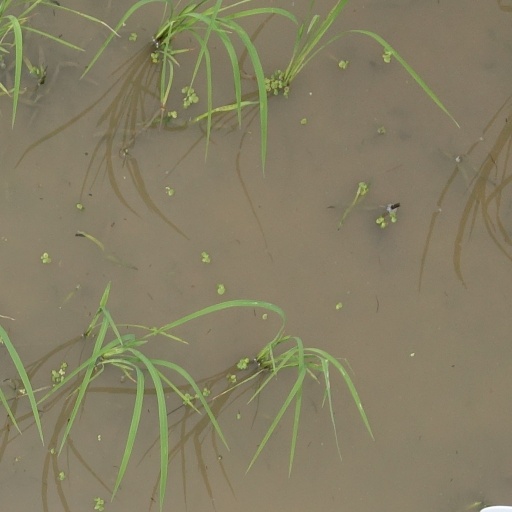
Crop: rice